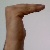
The image shows a hand gesture representing a space in Indian Sign Language.